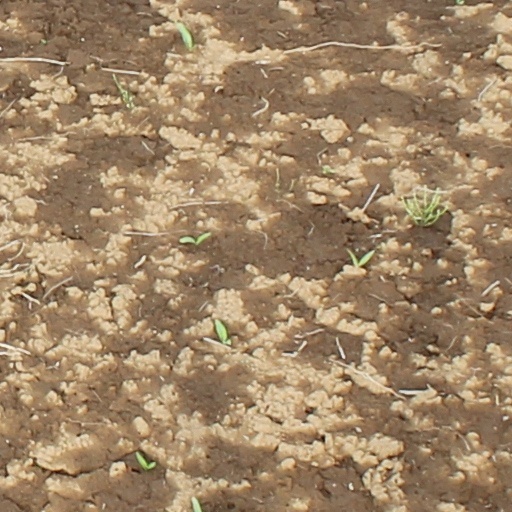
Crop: wheat